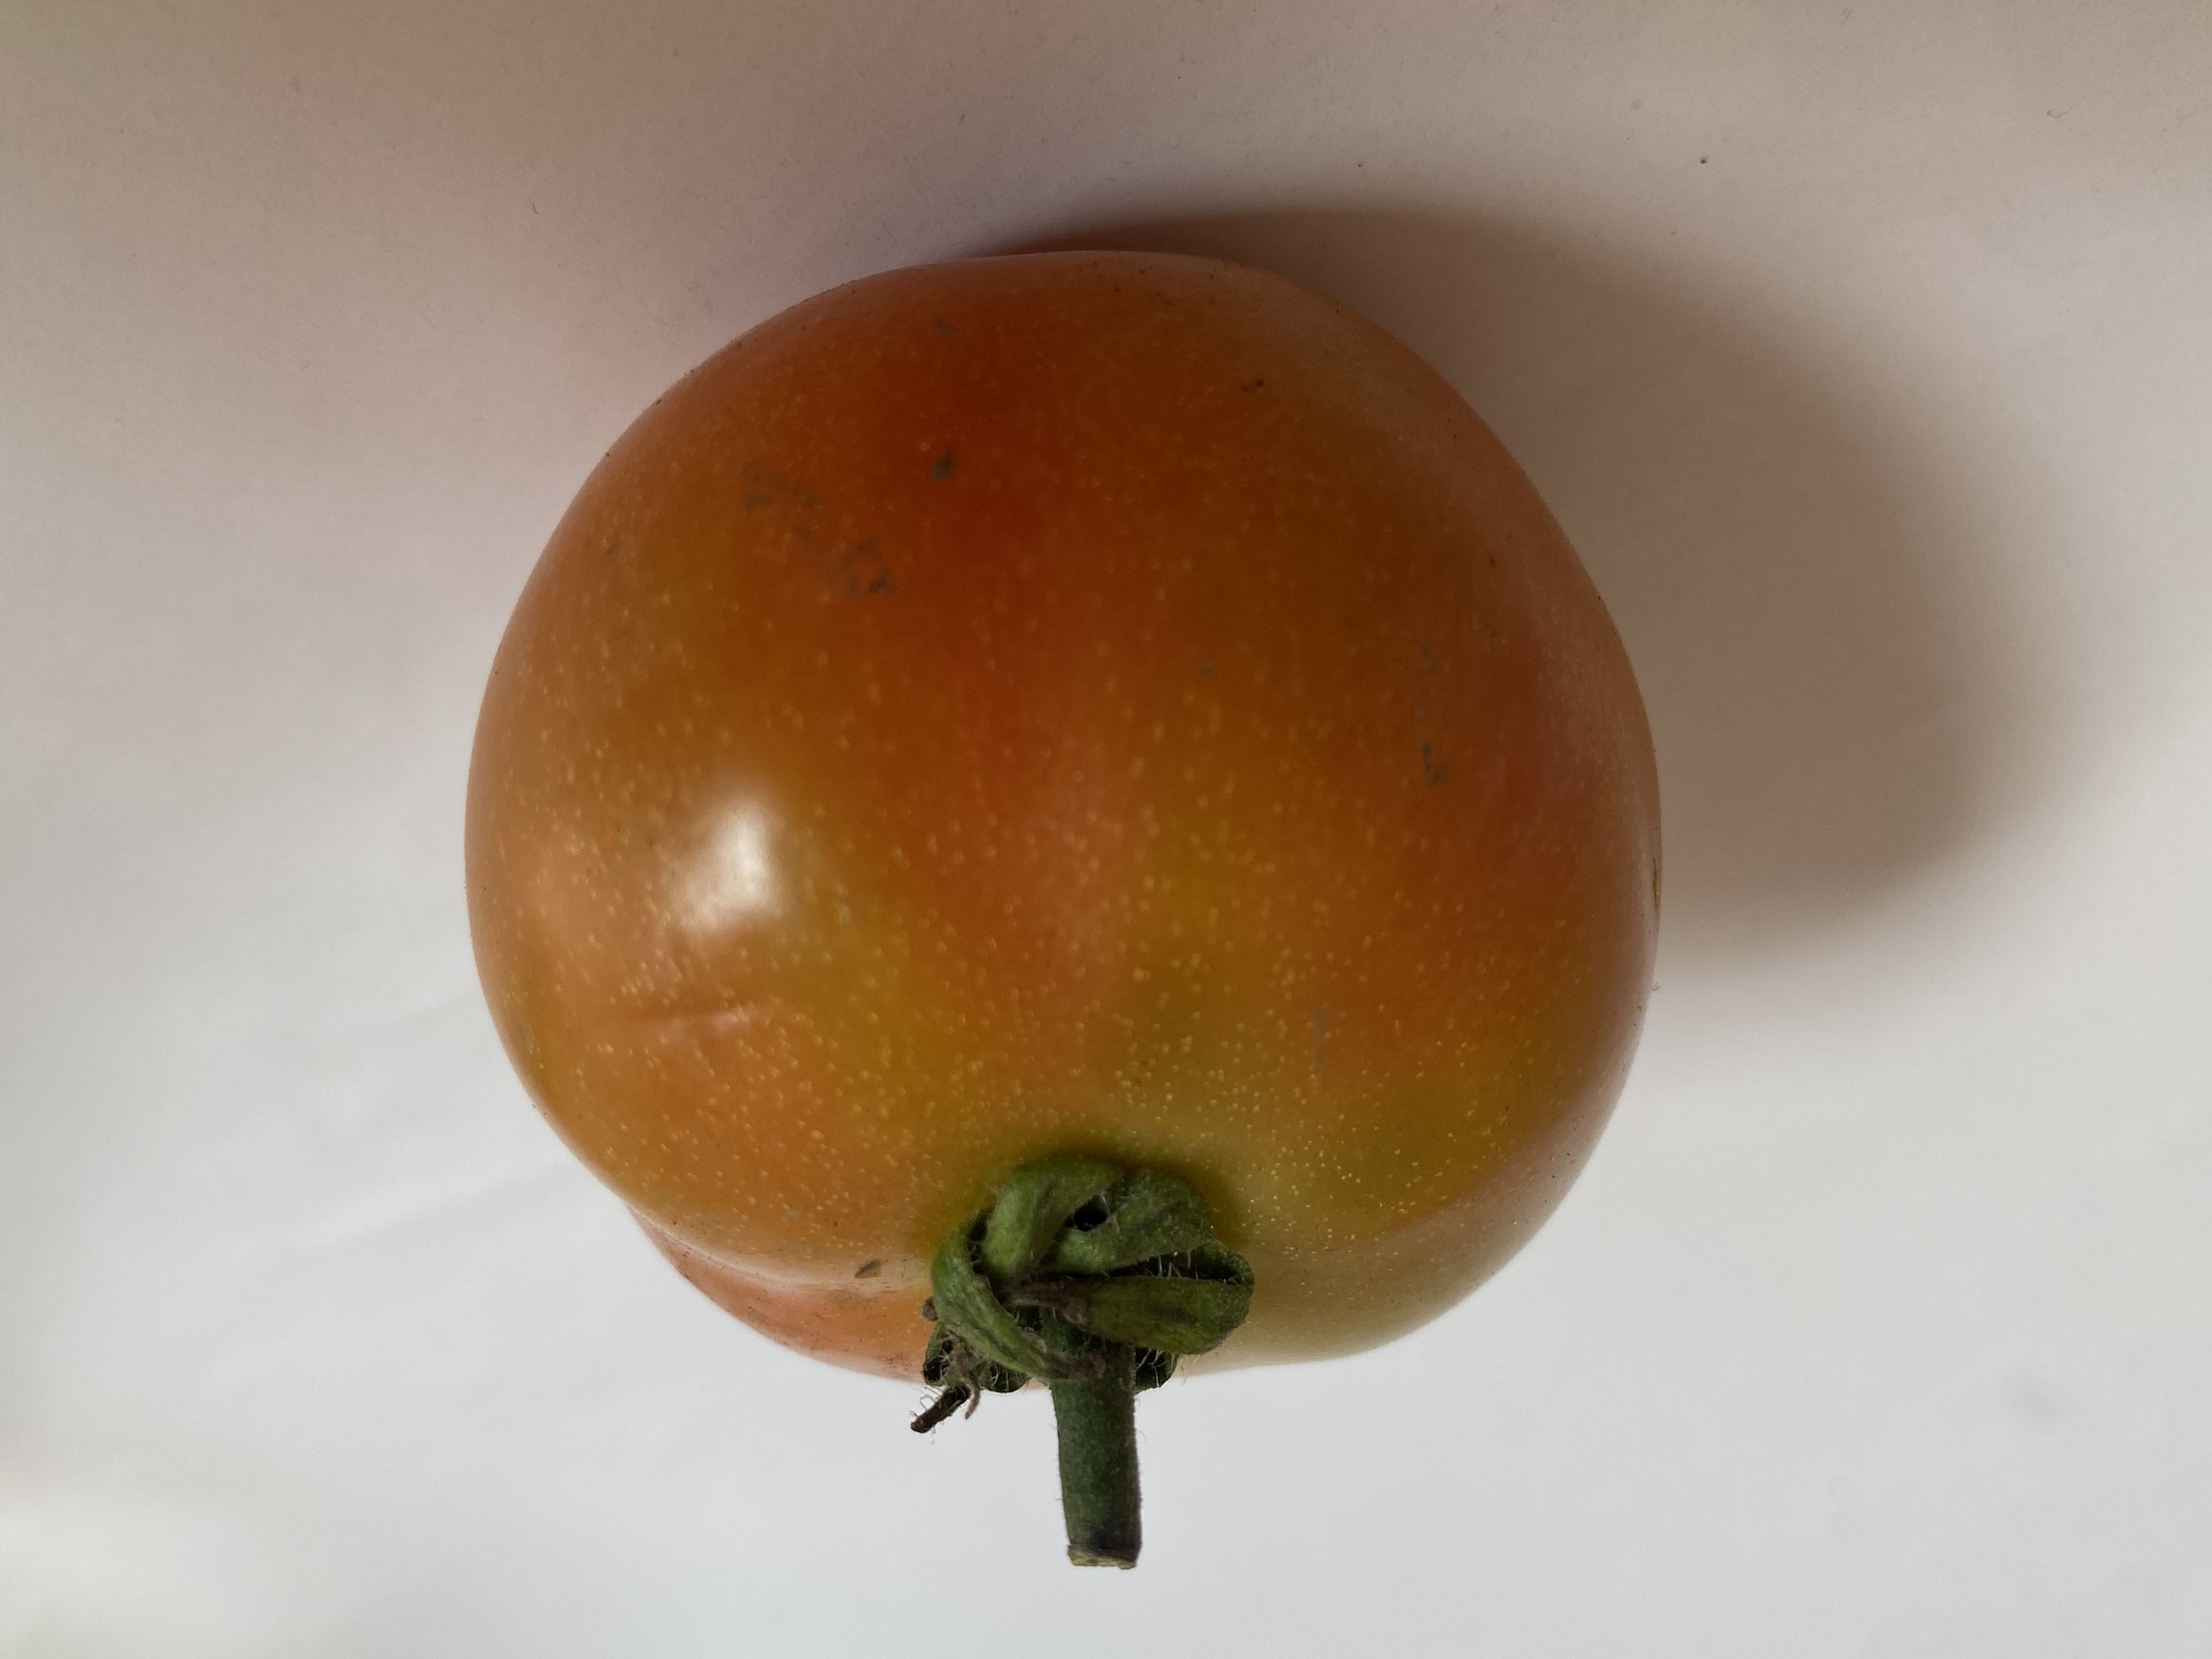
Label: Fresh